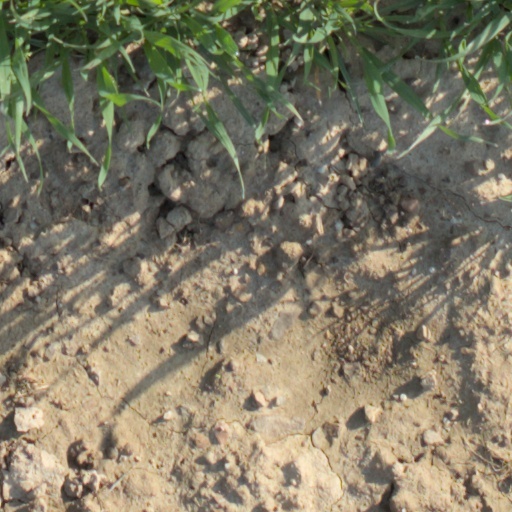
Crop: wheat